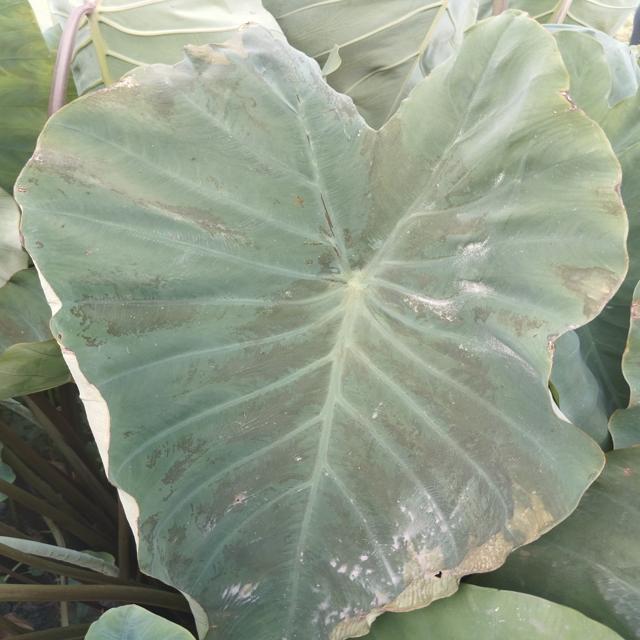
Label: Mid_Blight